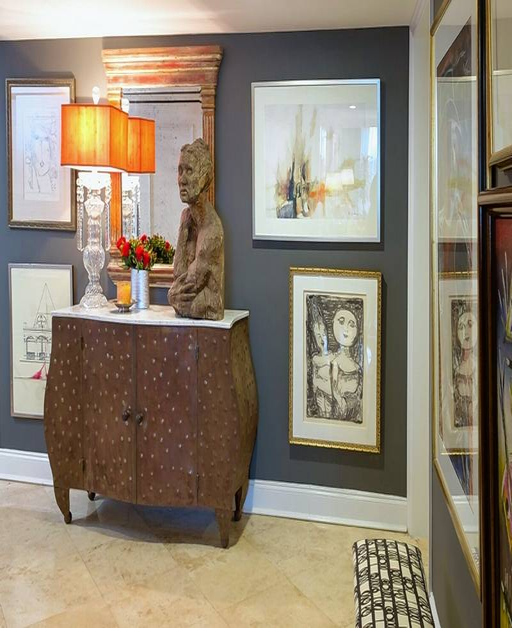
interior design is about more than pulling furniture together .